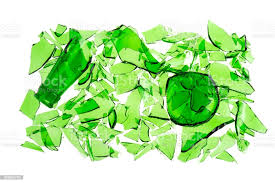
Waste category: glass